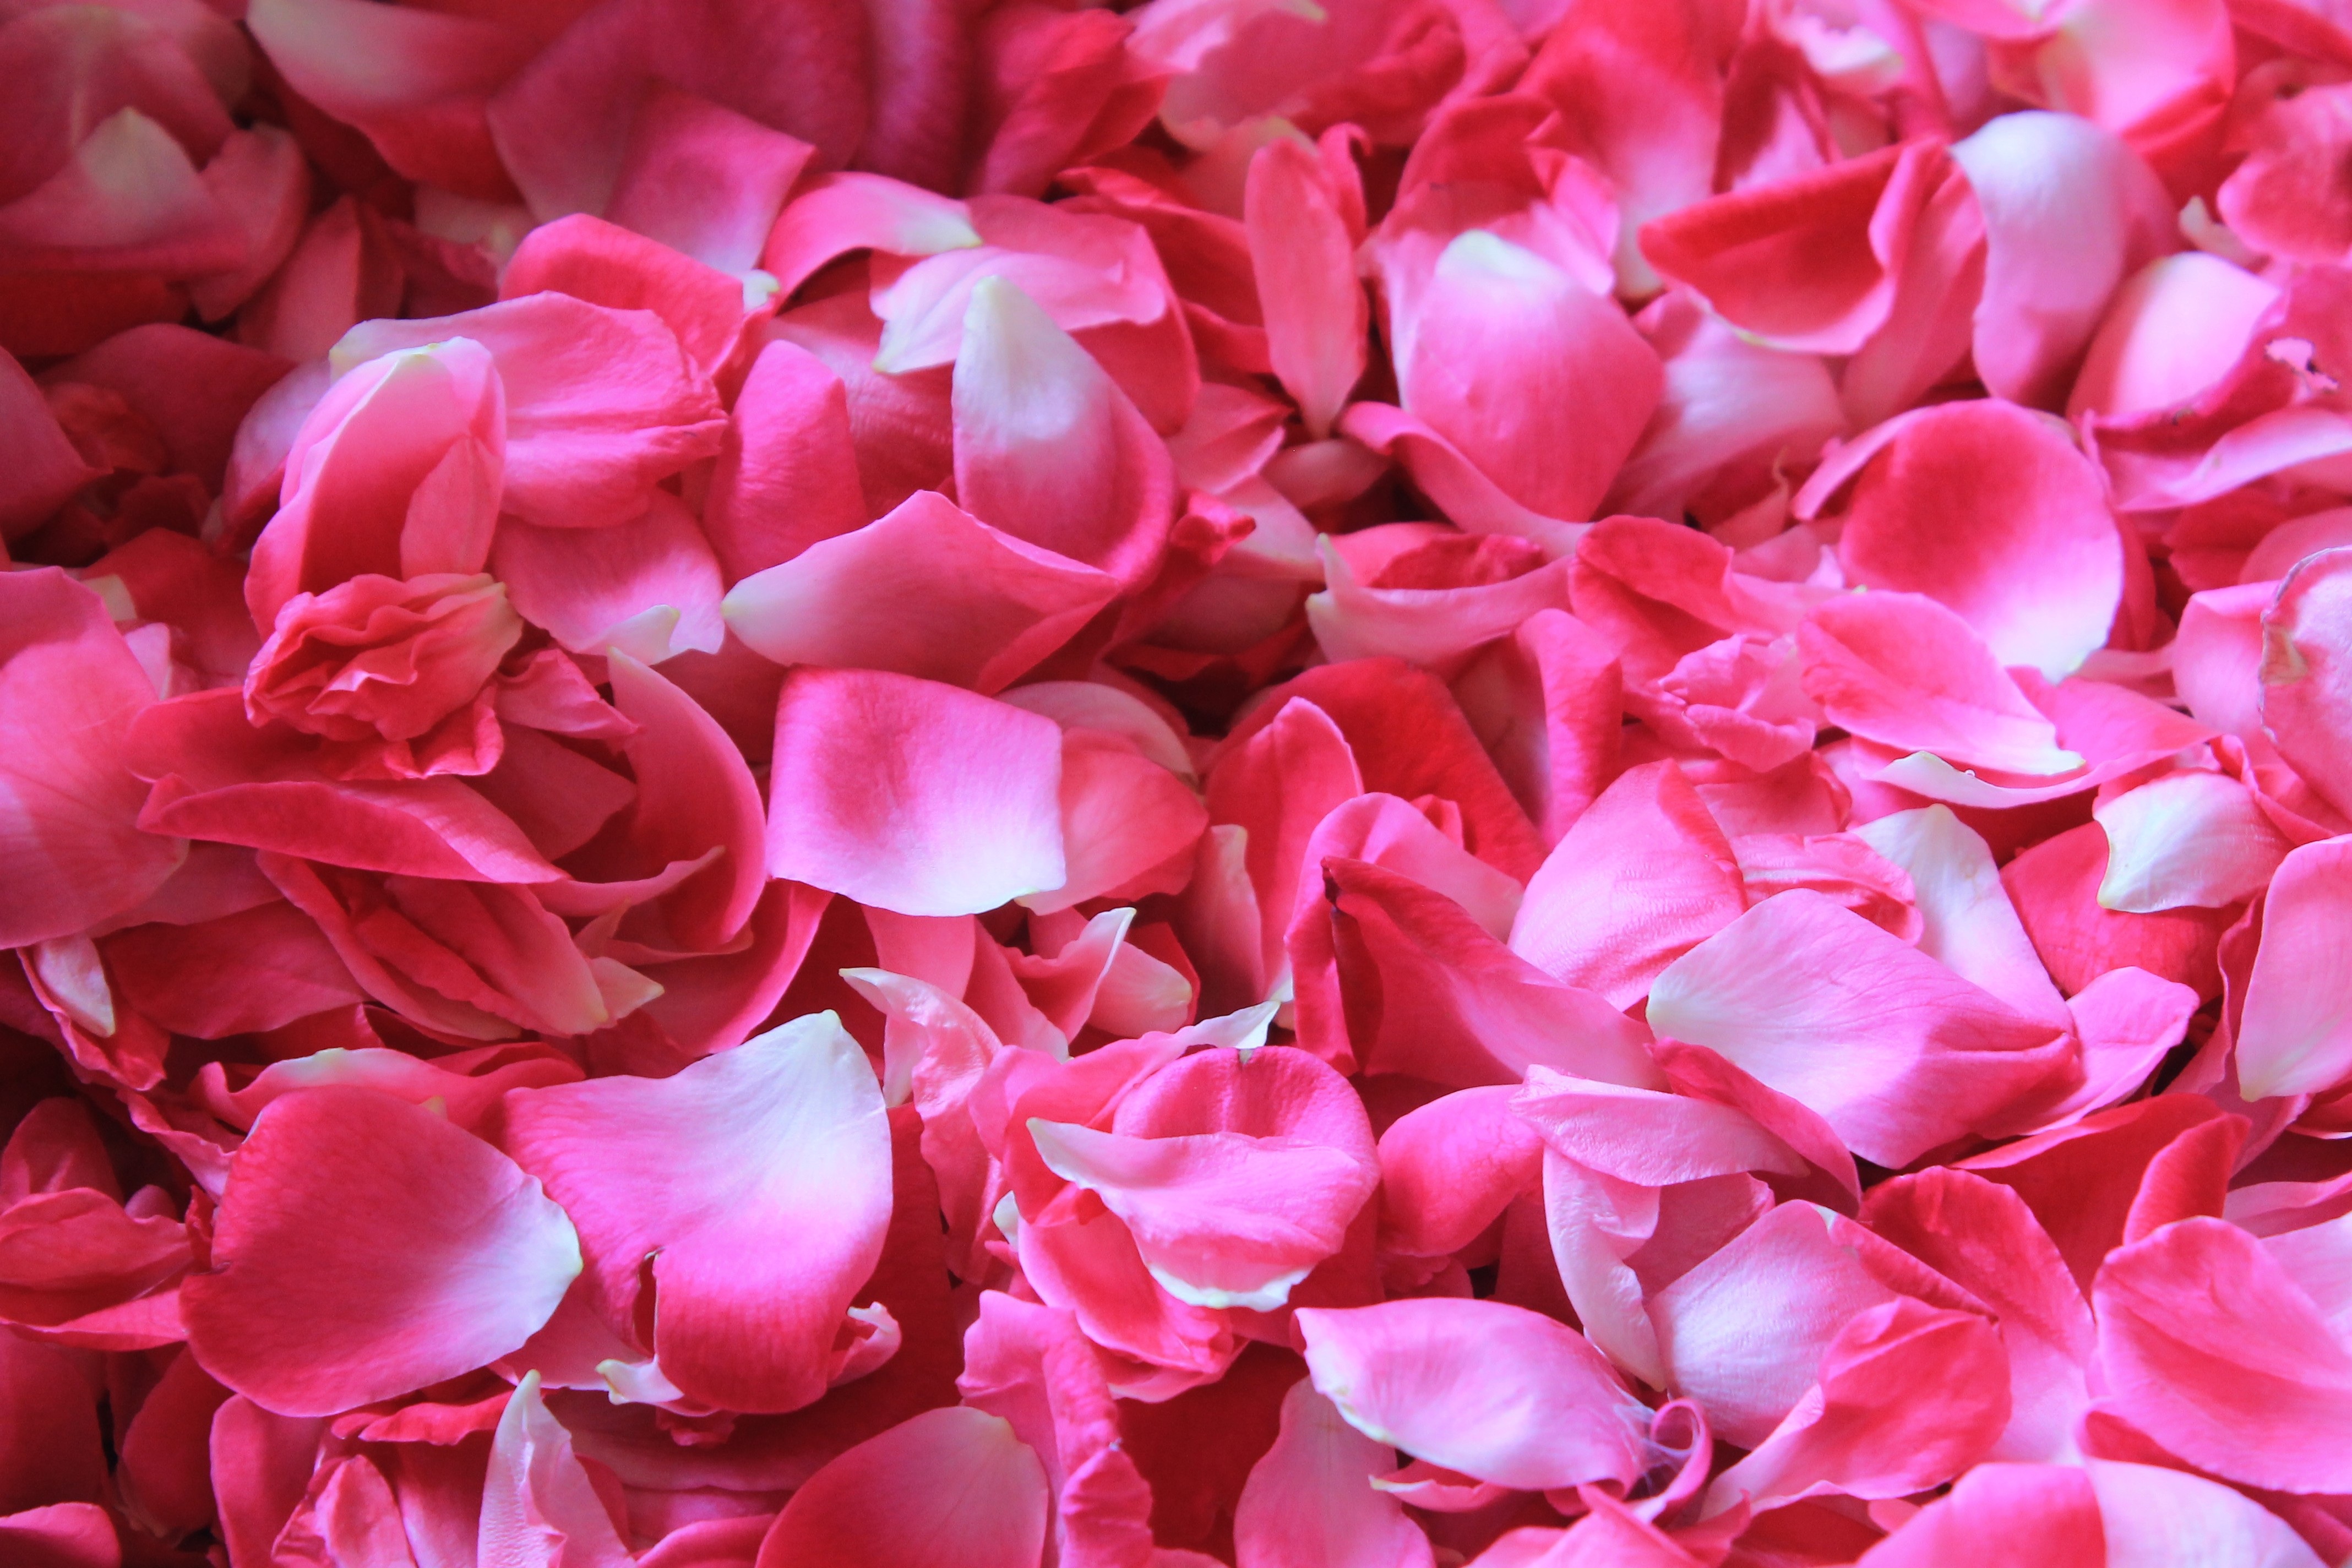
blossom, plant, flower, petal, rose, pink, potpourri, rose petals, floristry, macro photography, flowering plant, garden roses, flower bouquet, land plant